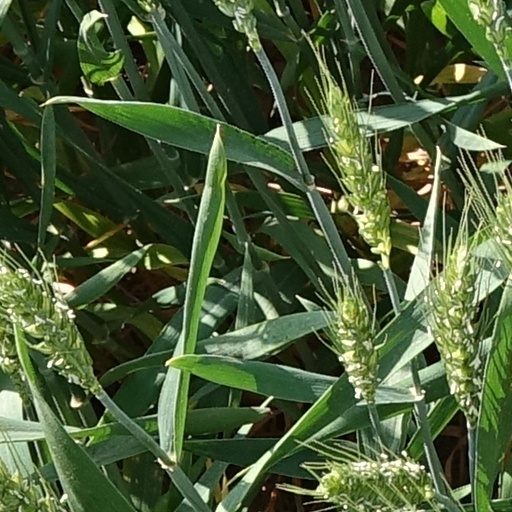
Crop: wheat